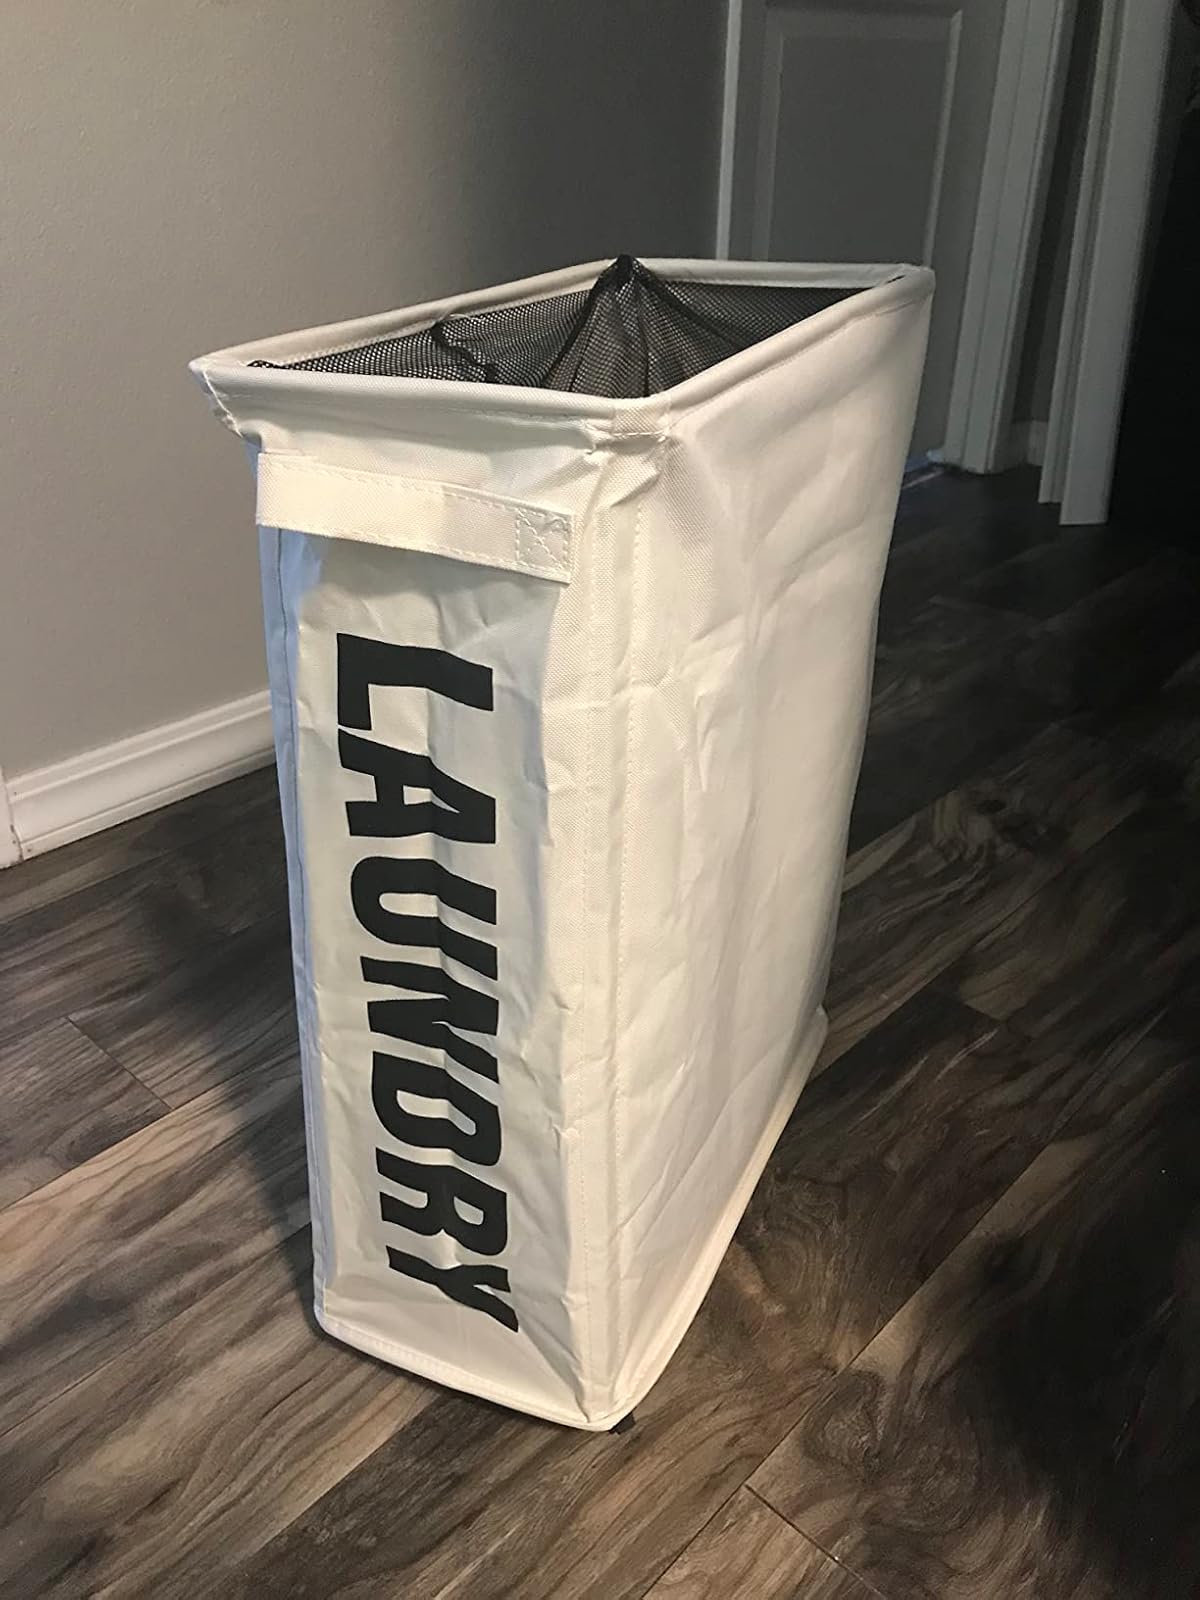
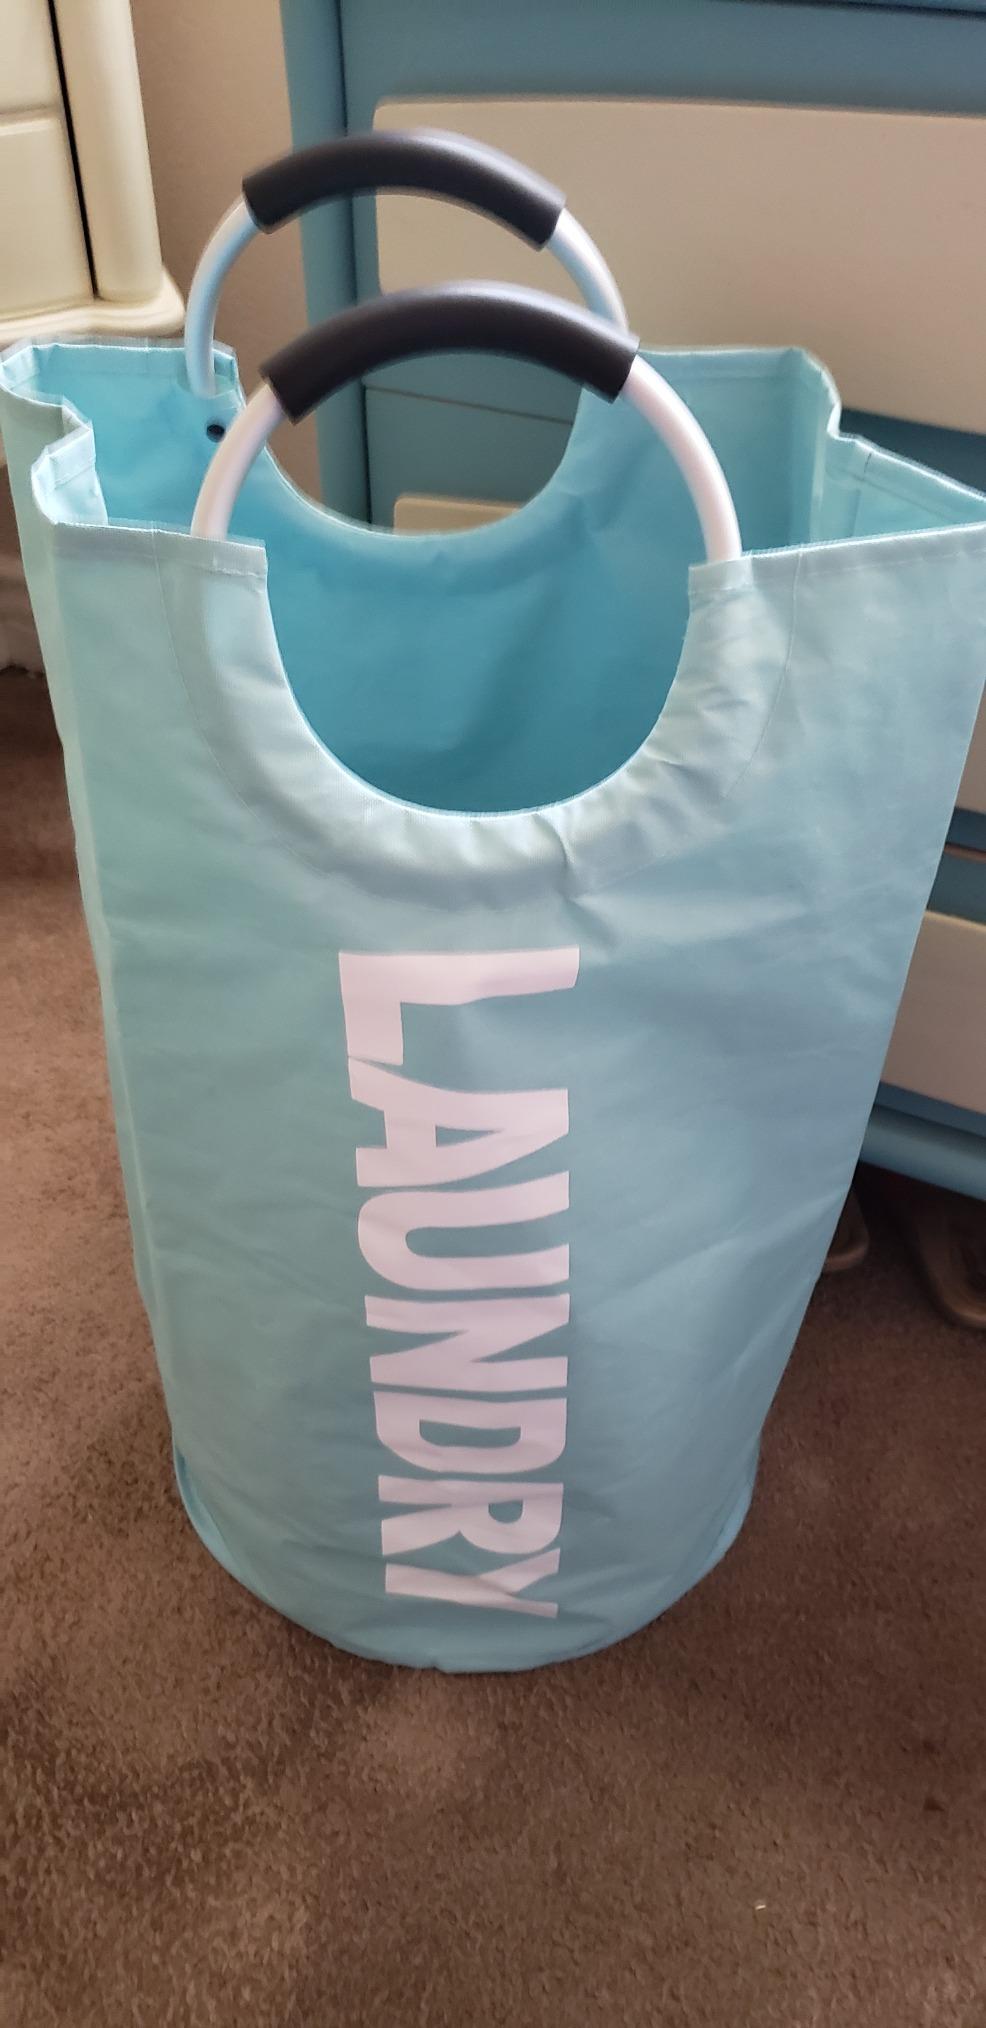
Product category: items_hamper
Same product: no